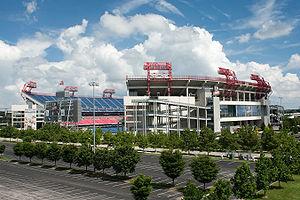
L'International Champions Cup 2017 est la cinquième édition du tournoi amical de pré-saison. Il débute à partir de la dernière semaine de juillet 2017.
La Gold Cup 2019, quinzième édition de la Gold Cup, réunit 16 sélections de football d'Amérique du Nord, d'Amérique centrale et des Caraïbes affiliées à la CONCACAF. La compétition se déroule conjointement aux États-Unis, au Costa Rica et en Jamaïque du 15 juin au 7 juillet 2019.
La Major League Soccer 2020 est la 25ᵉ saison de la Major League Soccer, le championnat professionnel de soccer d'Amérique du Nord. Elle est composée de vingt-six équipes. À partir de cette saison, les formations de l’Inter Miami et de Nashville SC se rajoutent à la MLS.